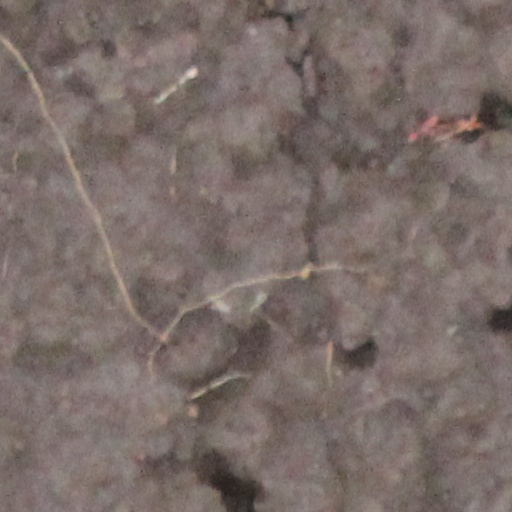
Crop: wheat